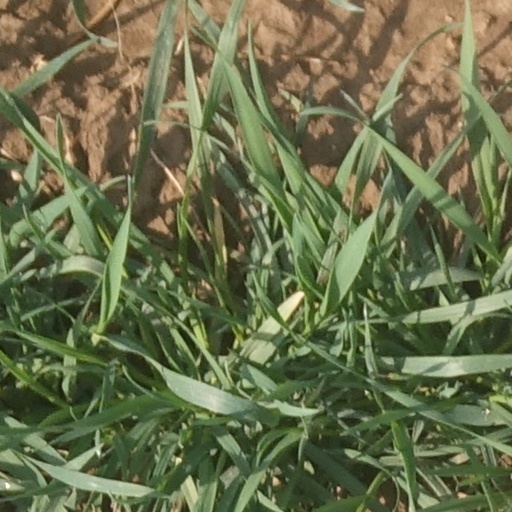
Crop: wheat